Moscow Urban Renewal Initiative

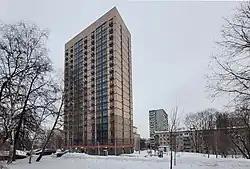
A house under the renovation program in Zyuzino surrounded by five-story panel buildings in 2022

The initial Moscow Urban Renewal Initiative plan included the demolition of 7,934 structures and the resettlement of 1.6 million people. This information was indicated in a presentation prepared for a meeting with State Duma deputies on the eve of the introduction of the bill. Between March and April, as a result of consultations with municipal deputies and house elders, a door-to-door telephone survey and monitoring of protest activity, structures in 40 districts of old Moscow and 15 settlements in the territories included in Moscow in 2011-2012 were excluded from the list. The list of houses to be included in the renovation program was compiled with the participation of a scientific council under the Department of Cultural Heritage of the City of Moscow and the social movement Archnadzor. Advocates in Moscow ensured exclusion from the program historical monuments without protected status. Houses in 40 workers' quarters built in the 1920s and 1930s were excluded from the program and marked for renovation and not demolition.